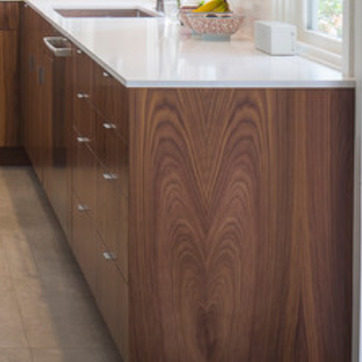
Material: wood